Parramatta Road

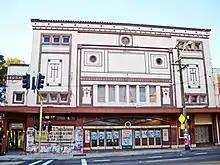
Homebush Cinema, built in 1925, is one of the many derelict establishments on the road, which operated until 1996 as a reception centre.

The road has been criticised by the community for its traffic pollution, congestion, and for its vacant shops and rundown buildings, particularly between Leichhardt and Concord, and local government has been accused of failing to adopt policies to encourage the redevelopment and regeneration of vacant sites.